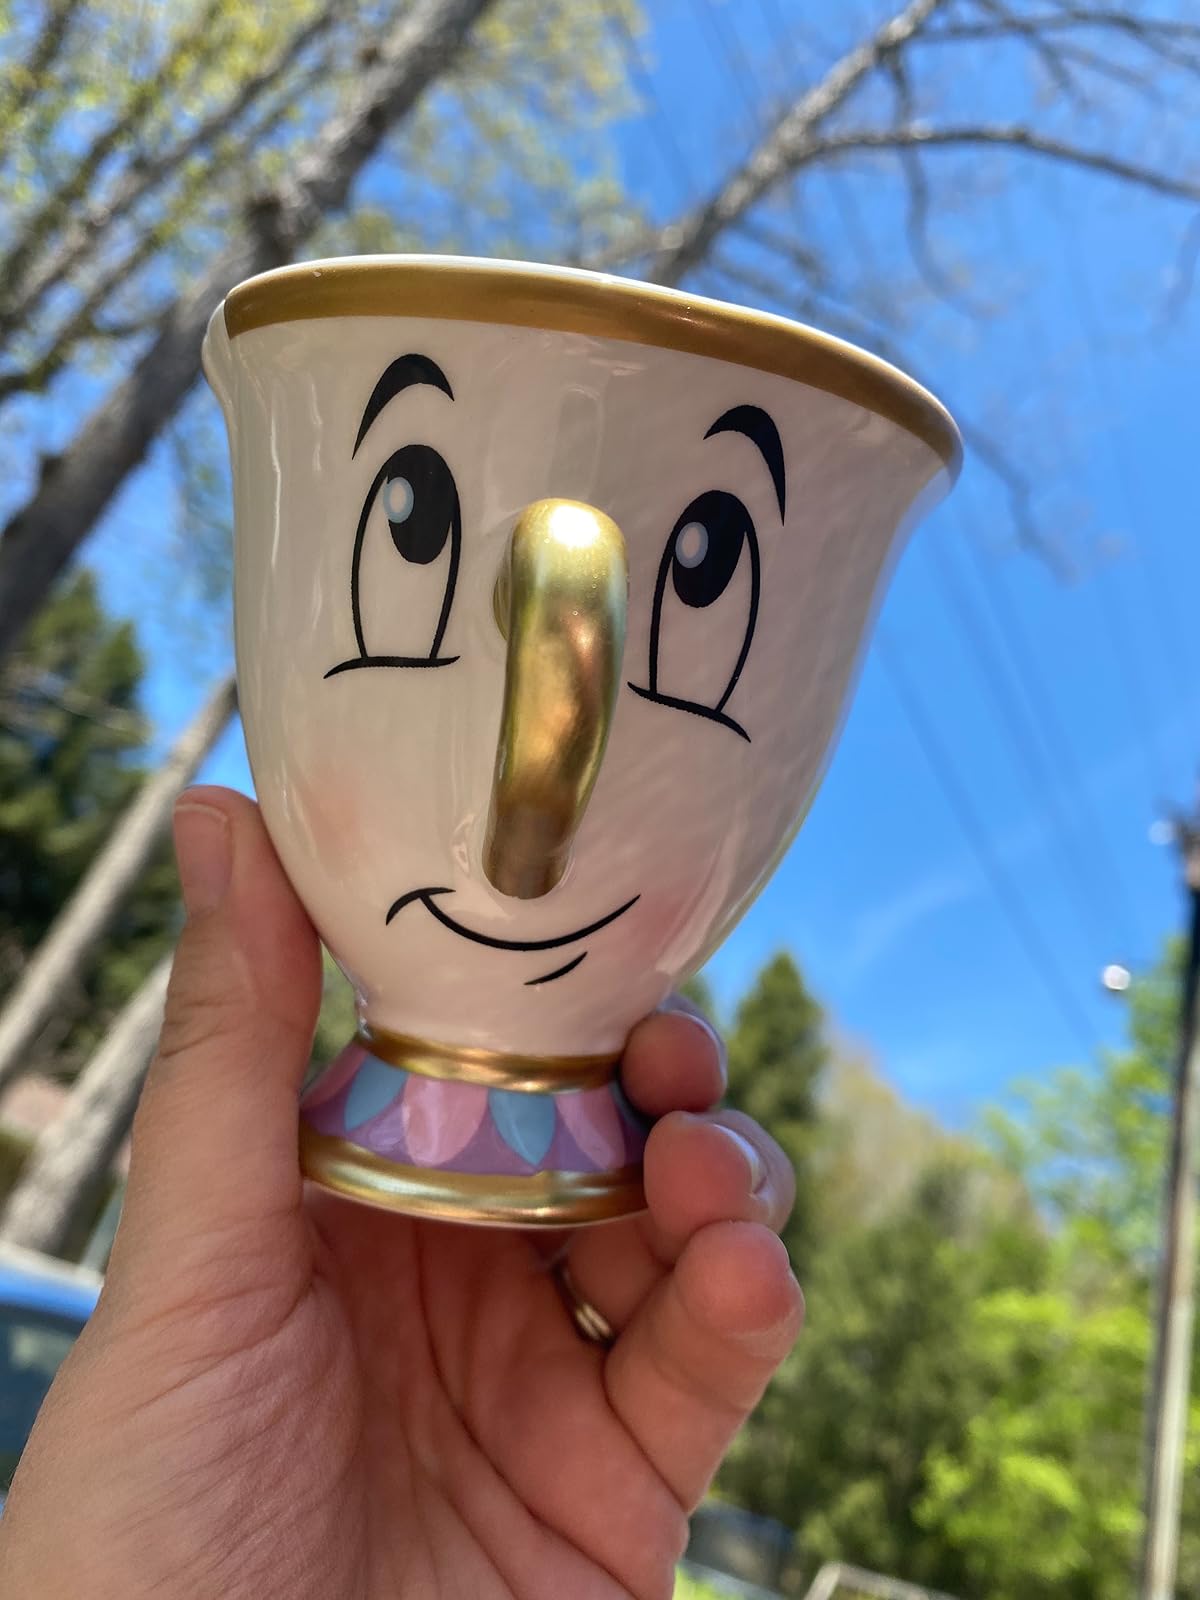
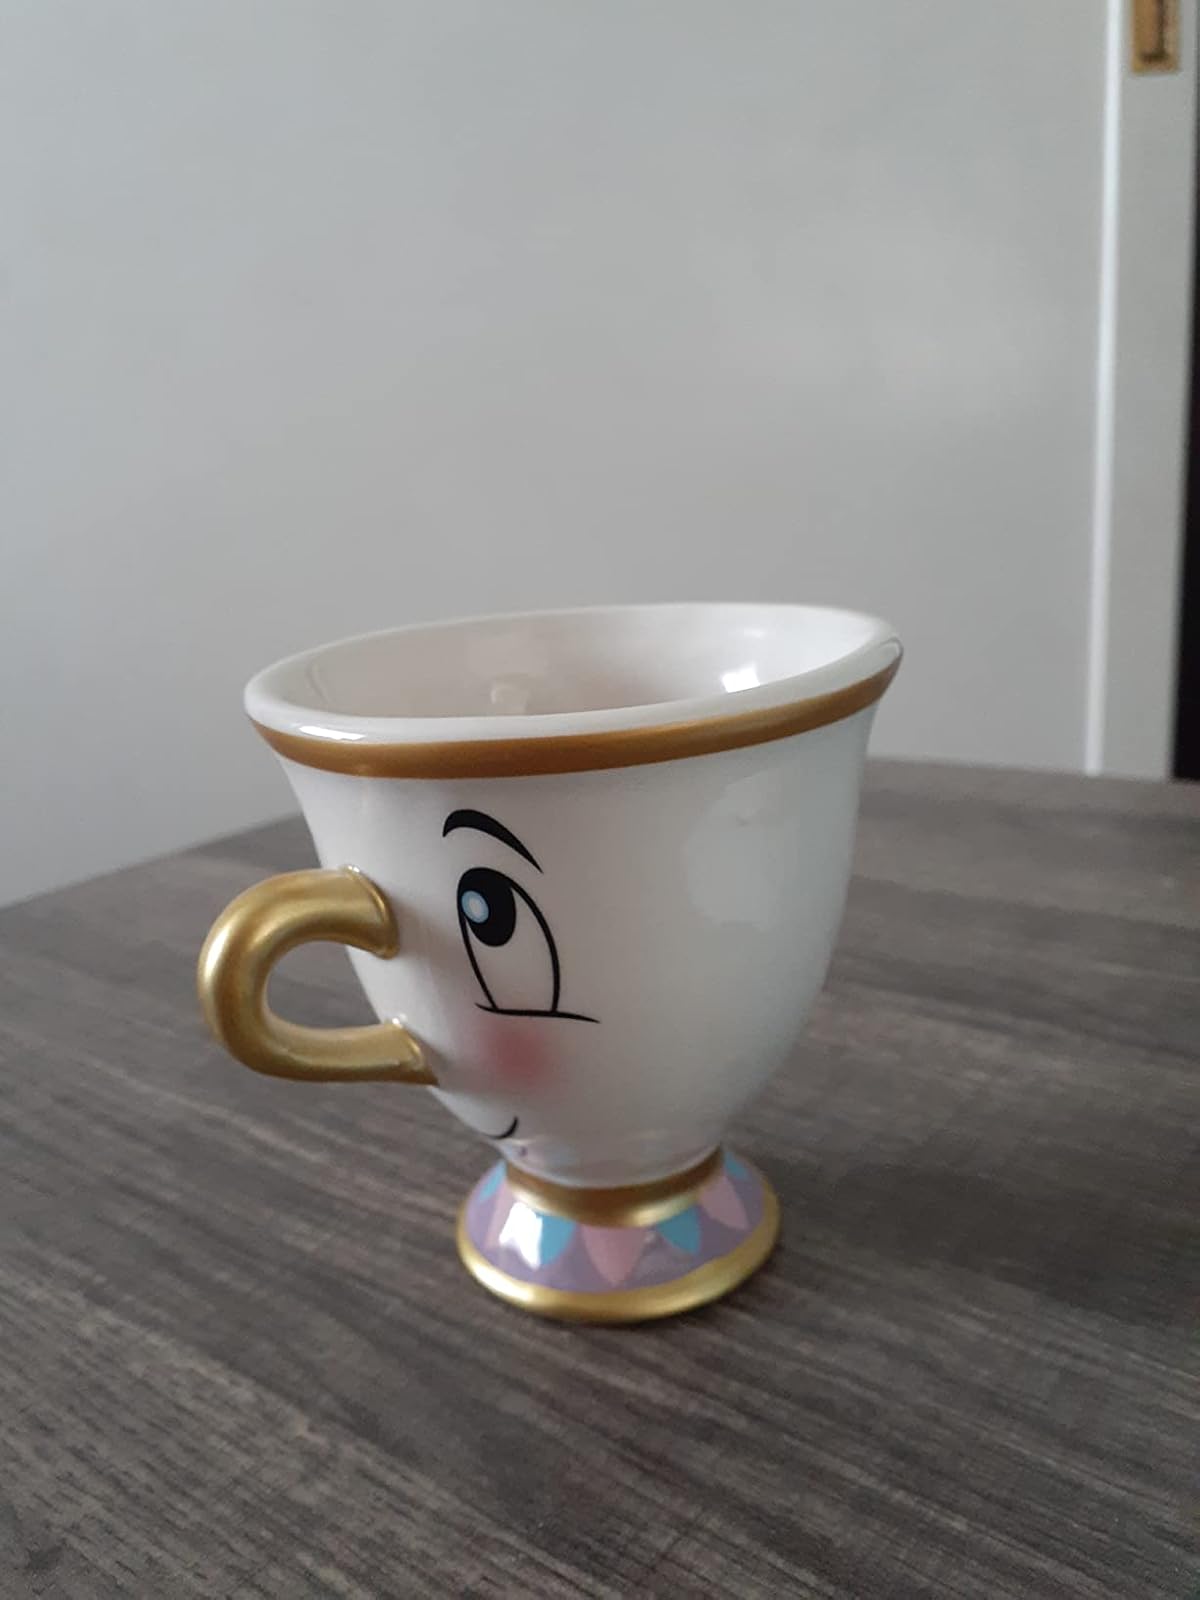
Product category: items_mug
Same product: yes